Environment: real
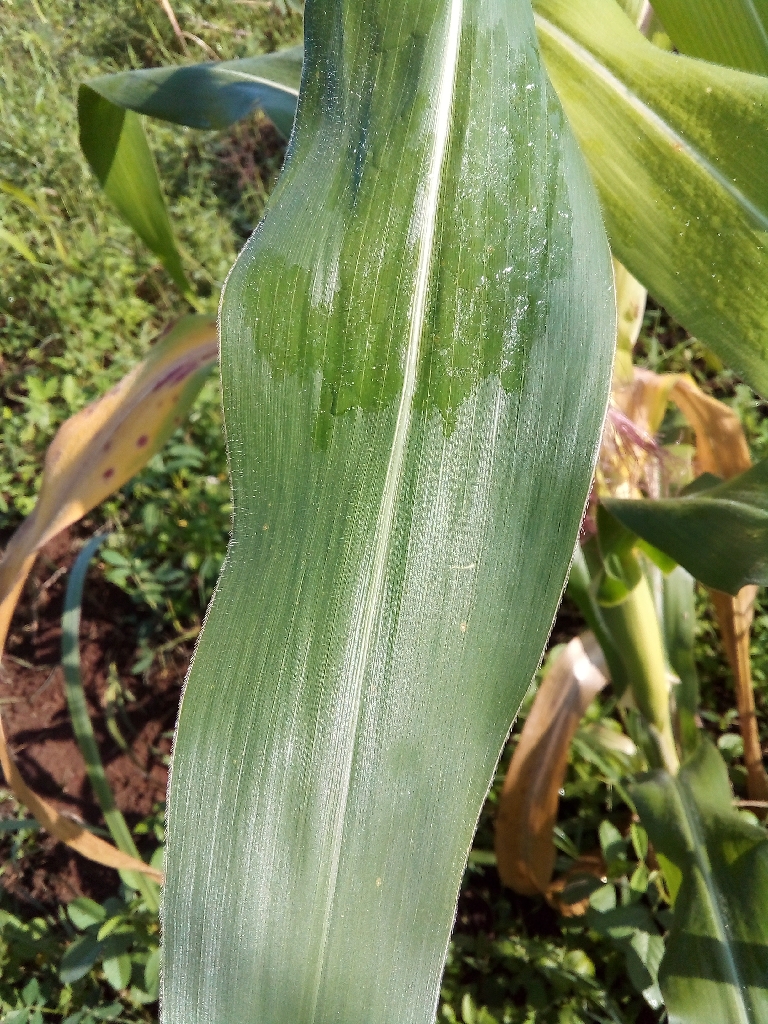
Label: healthy